ABC Stage 67

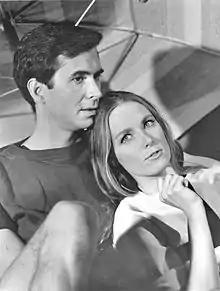
Anthony Perkins and Charmian Carr in "Evening Primrose", 1966

ABC Stage 67 is the umbrella title for a series of 26 weekly American television shows that included dramas, variety shows, documentaries and original musicals.